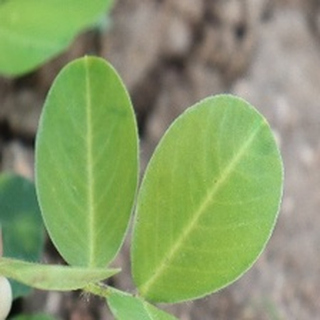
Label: healthy_groundnut